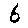
Label: 6